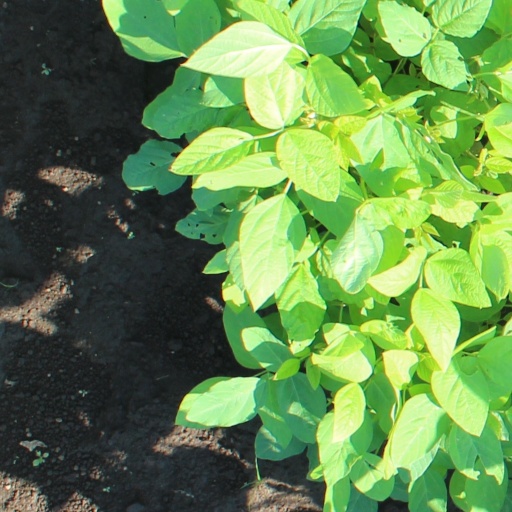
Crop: soybean